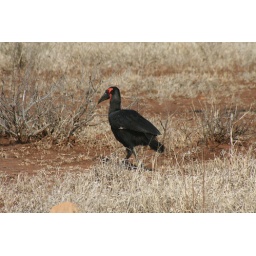
A ground hornbill (close to the H10 road near to Tshokwane).